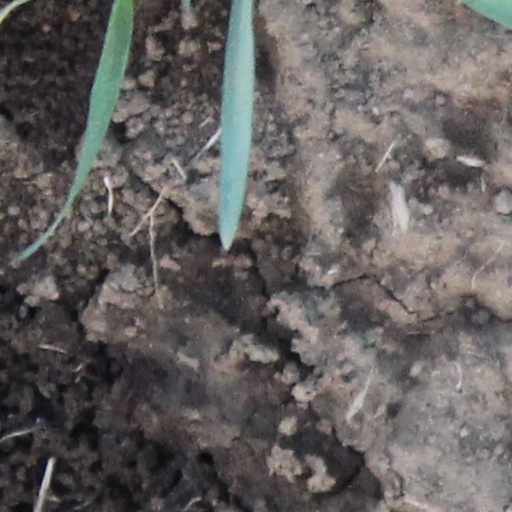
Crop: wheat